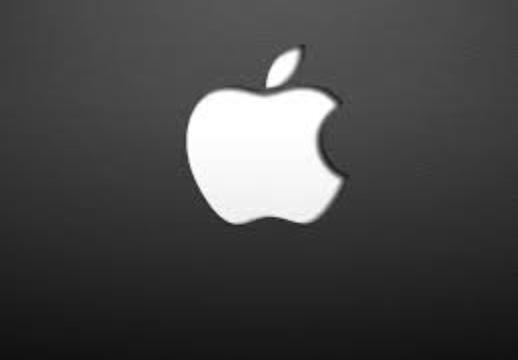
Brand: iPhone-2
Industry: Electronic